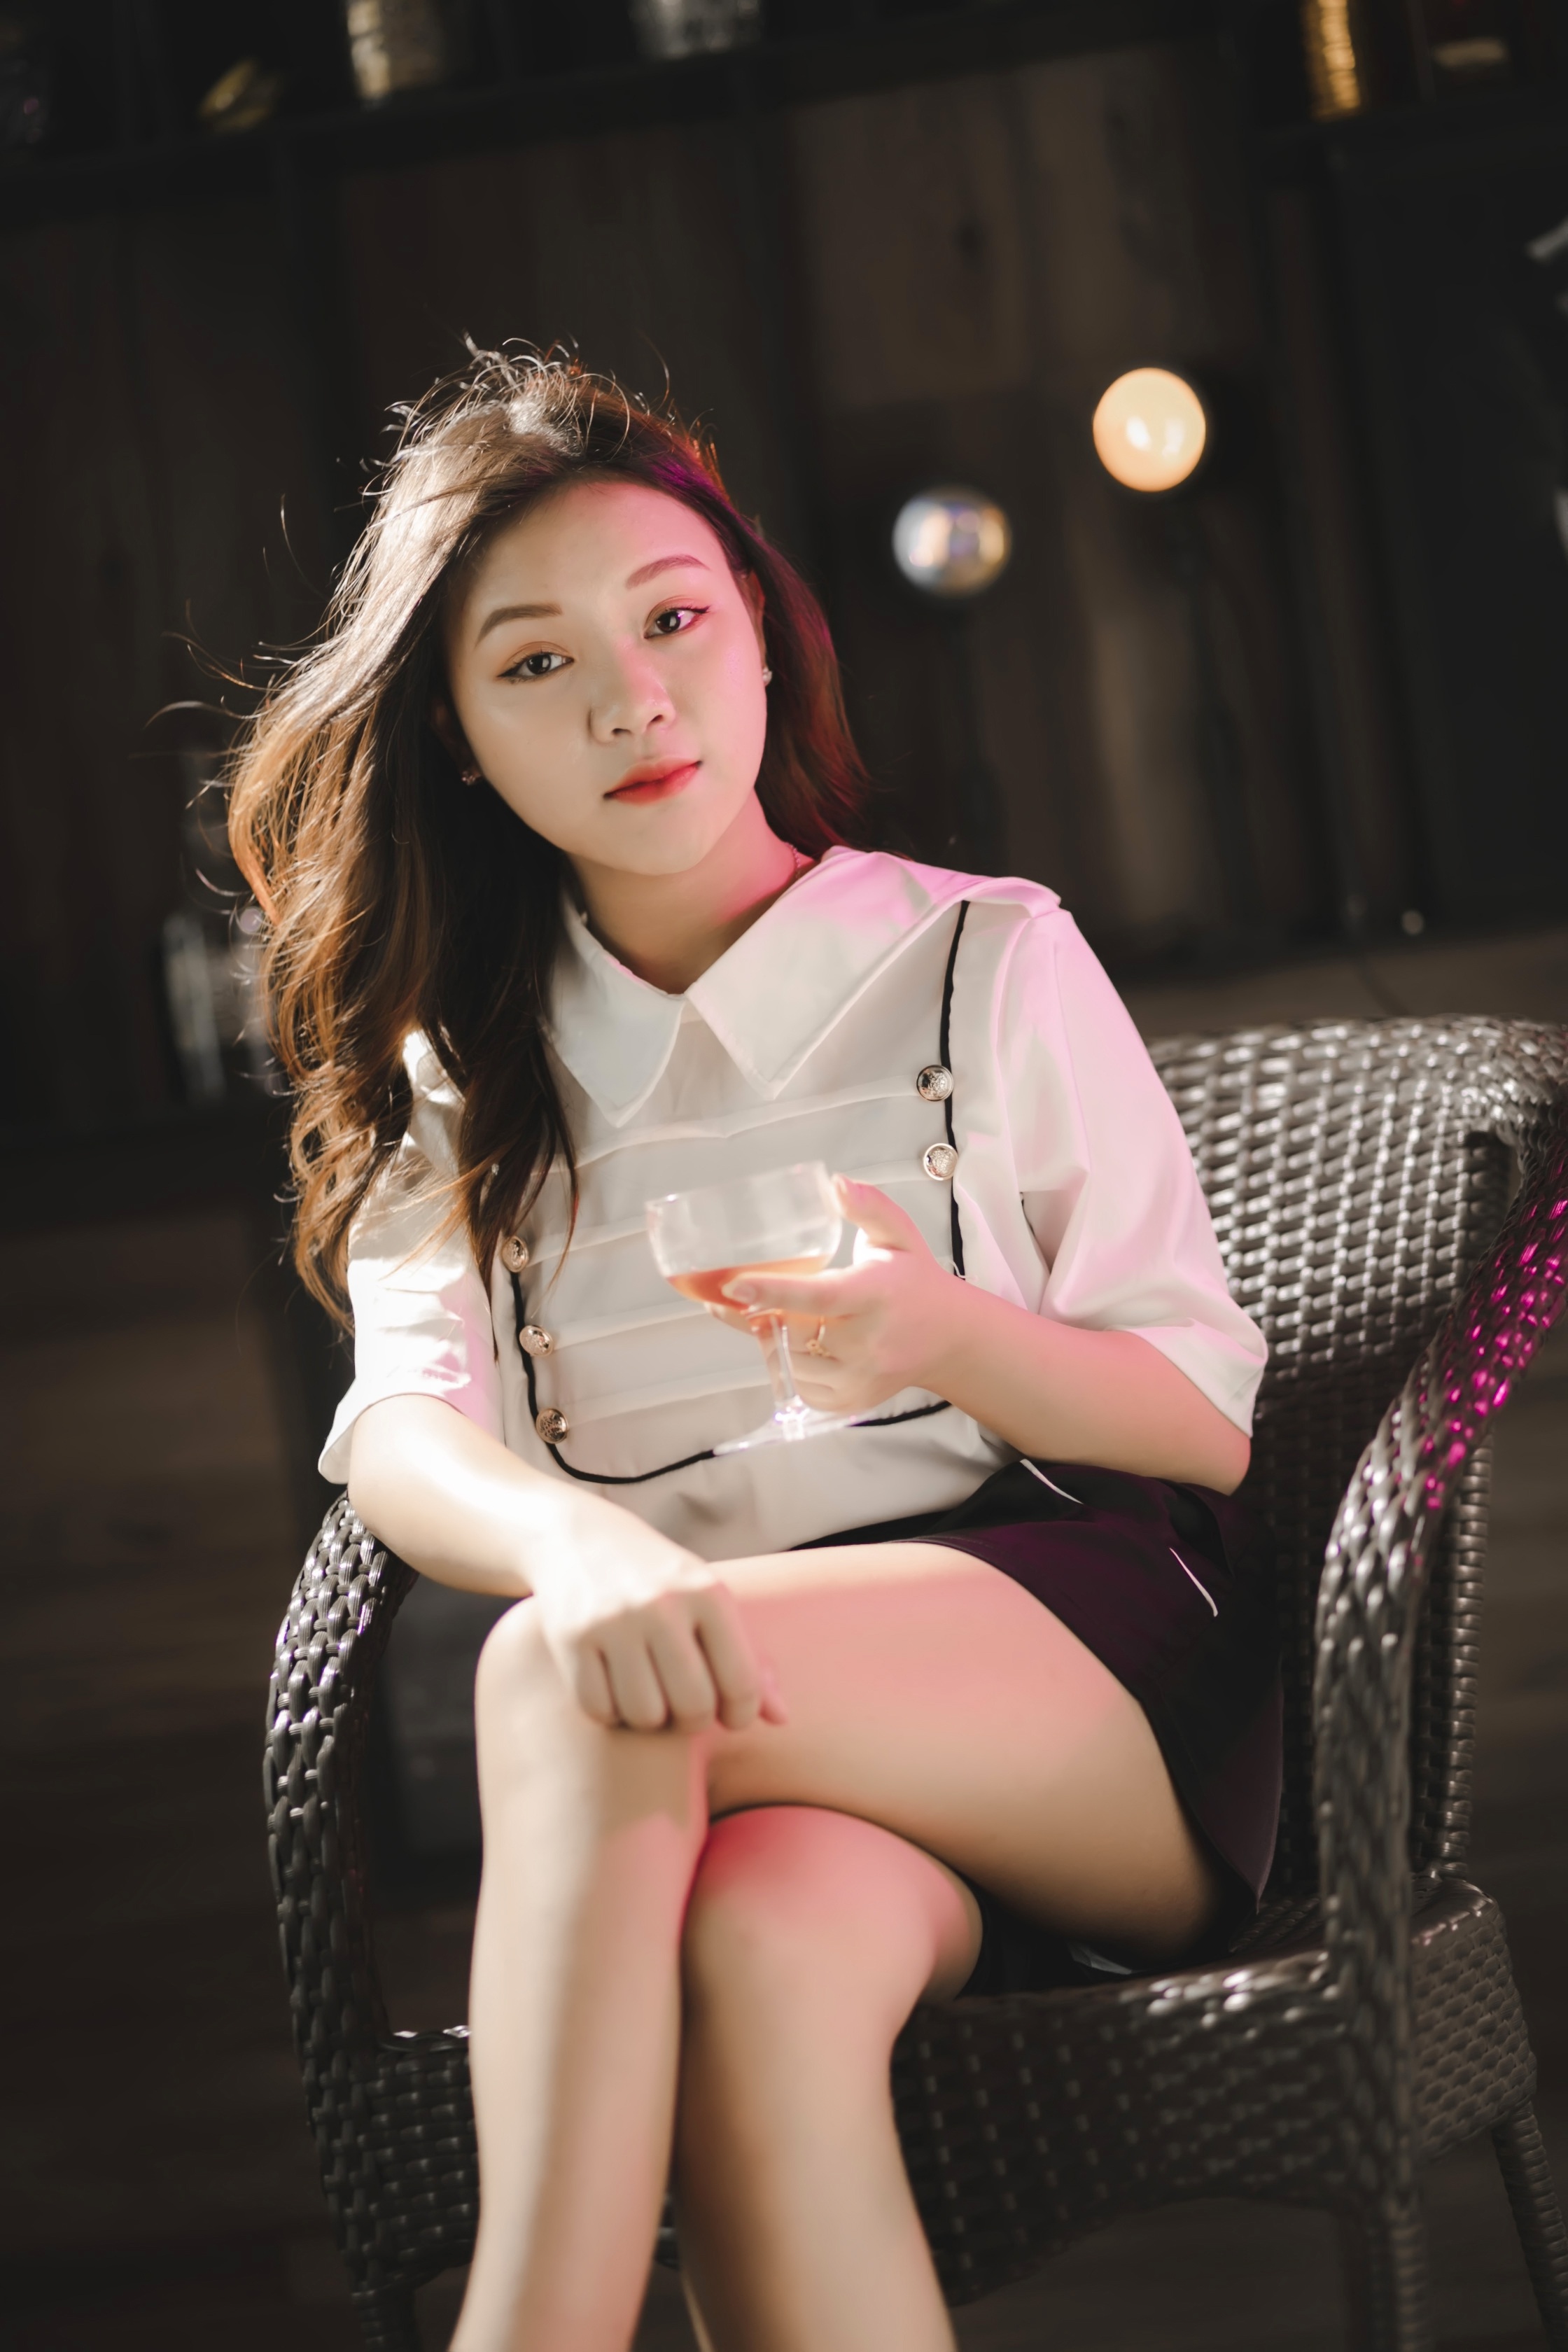
woman, skin, lip, flash photography, fashion, dress, waist, thigh, fashion design, chair, knee, black hair, fashion model, beauty, human leg, long hair, jewellery, formal wear, brown hair, event, sitting, necklace, comfort, abdomen, art model, cocktail dress, portrait photography, automotive design, flesh, photo shoot, magenta, darkness